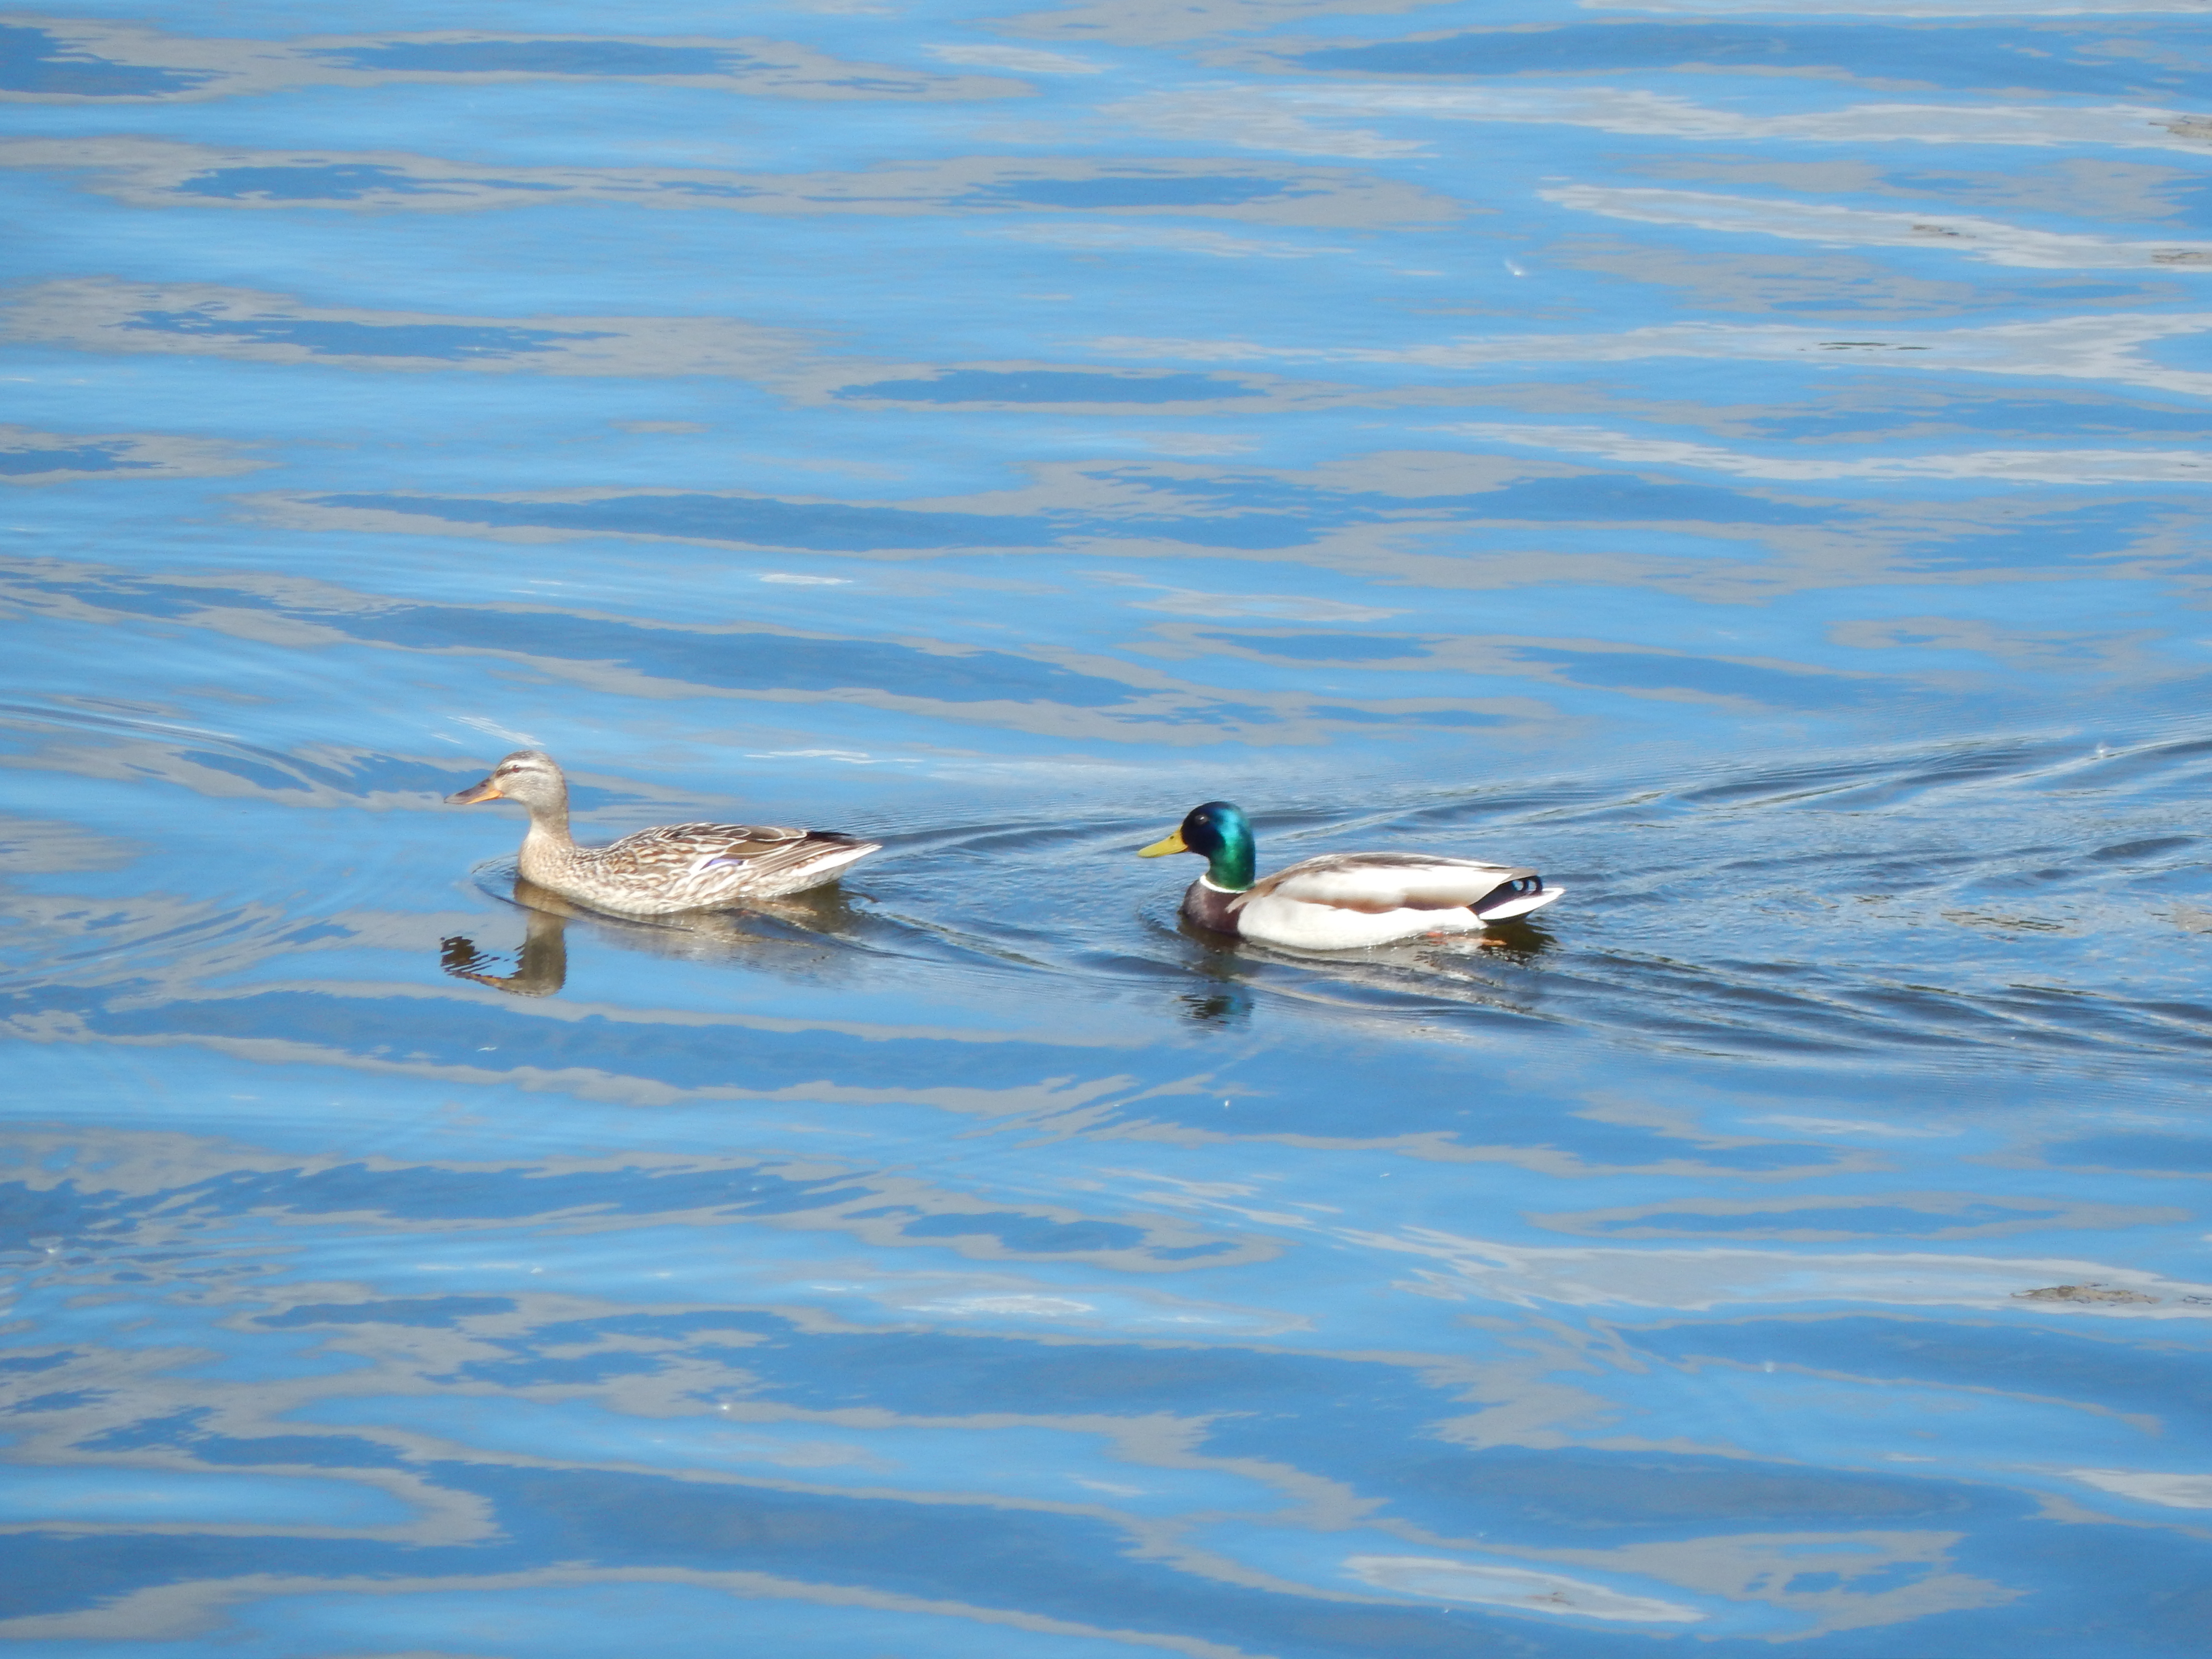
animal, background, animals, nature, winter, lemur, white, head, mammal, tiger, beautiful, wild, wildlife, cat, zoo, cage, enclosure, portrait, cute, park, domestic, face, field, scene, funny, water, bird, duck, water bird, reflection, fauna, waterway, ducks geese and swans, wave, waterfowl, mergus, mallard, seaduck, boats and boating equipment and supplies, beak, sea, sky, calm, seabird, goose, water resources, shorebird, river, lake